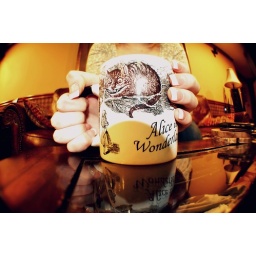
That's like, the coolest mug ever. if you put something hot in it, the cat goes away. yeah :)